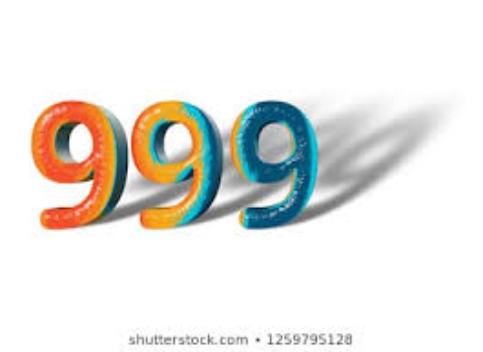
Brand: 999
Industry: Medical